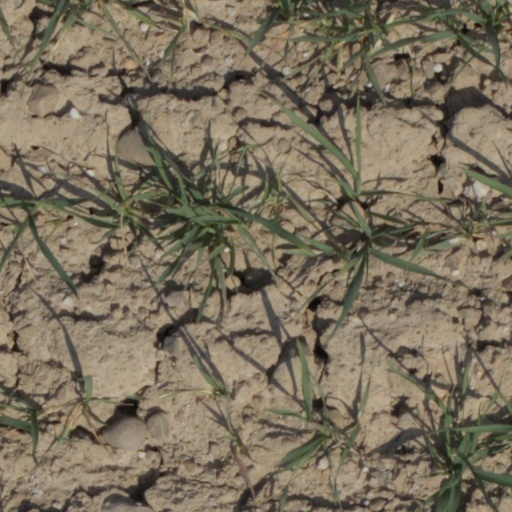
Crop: wheat